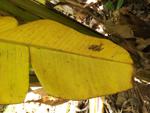
Label: xamthomonas